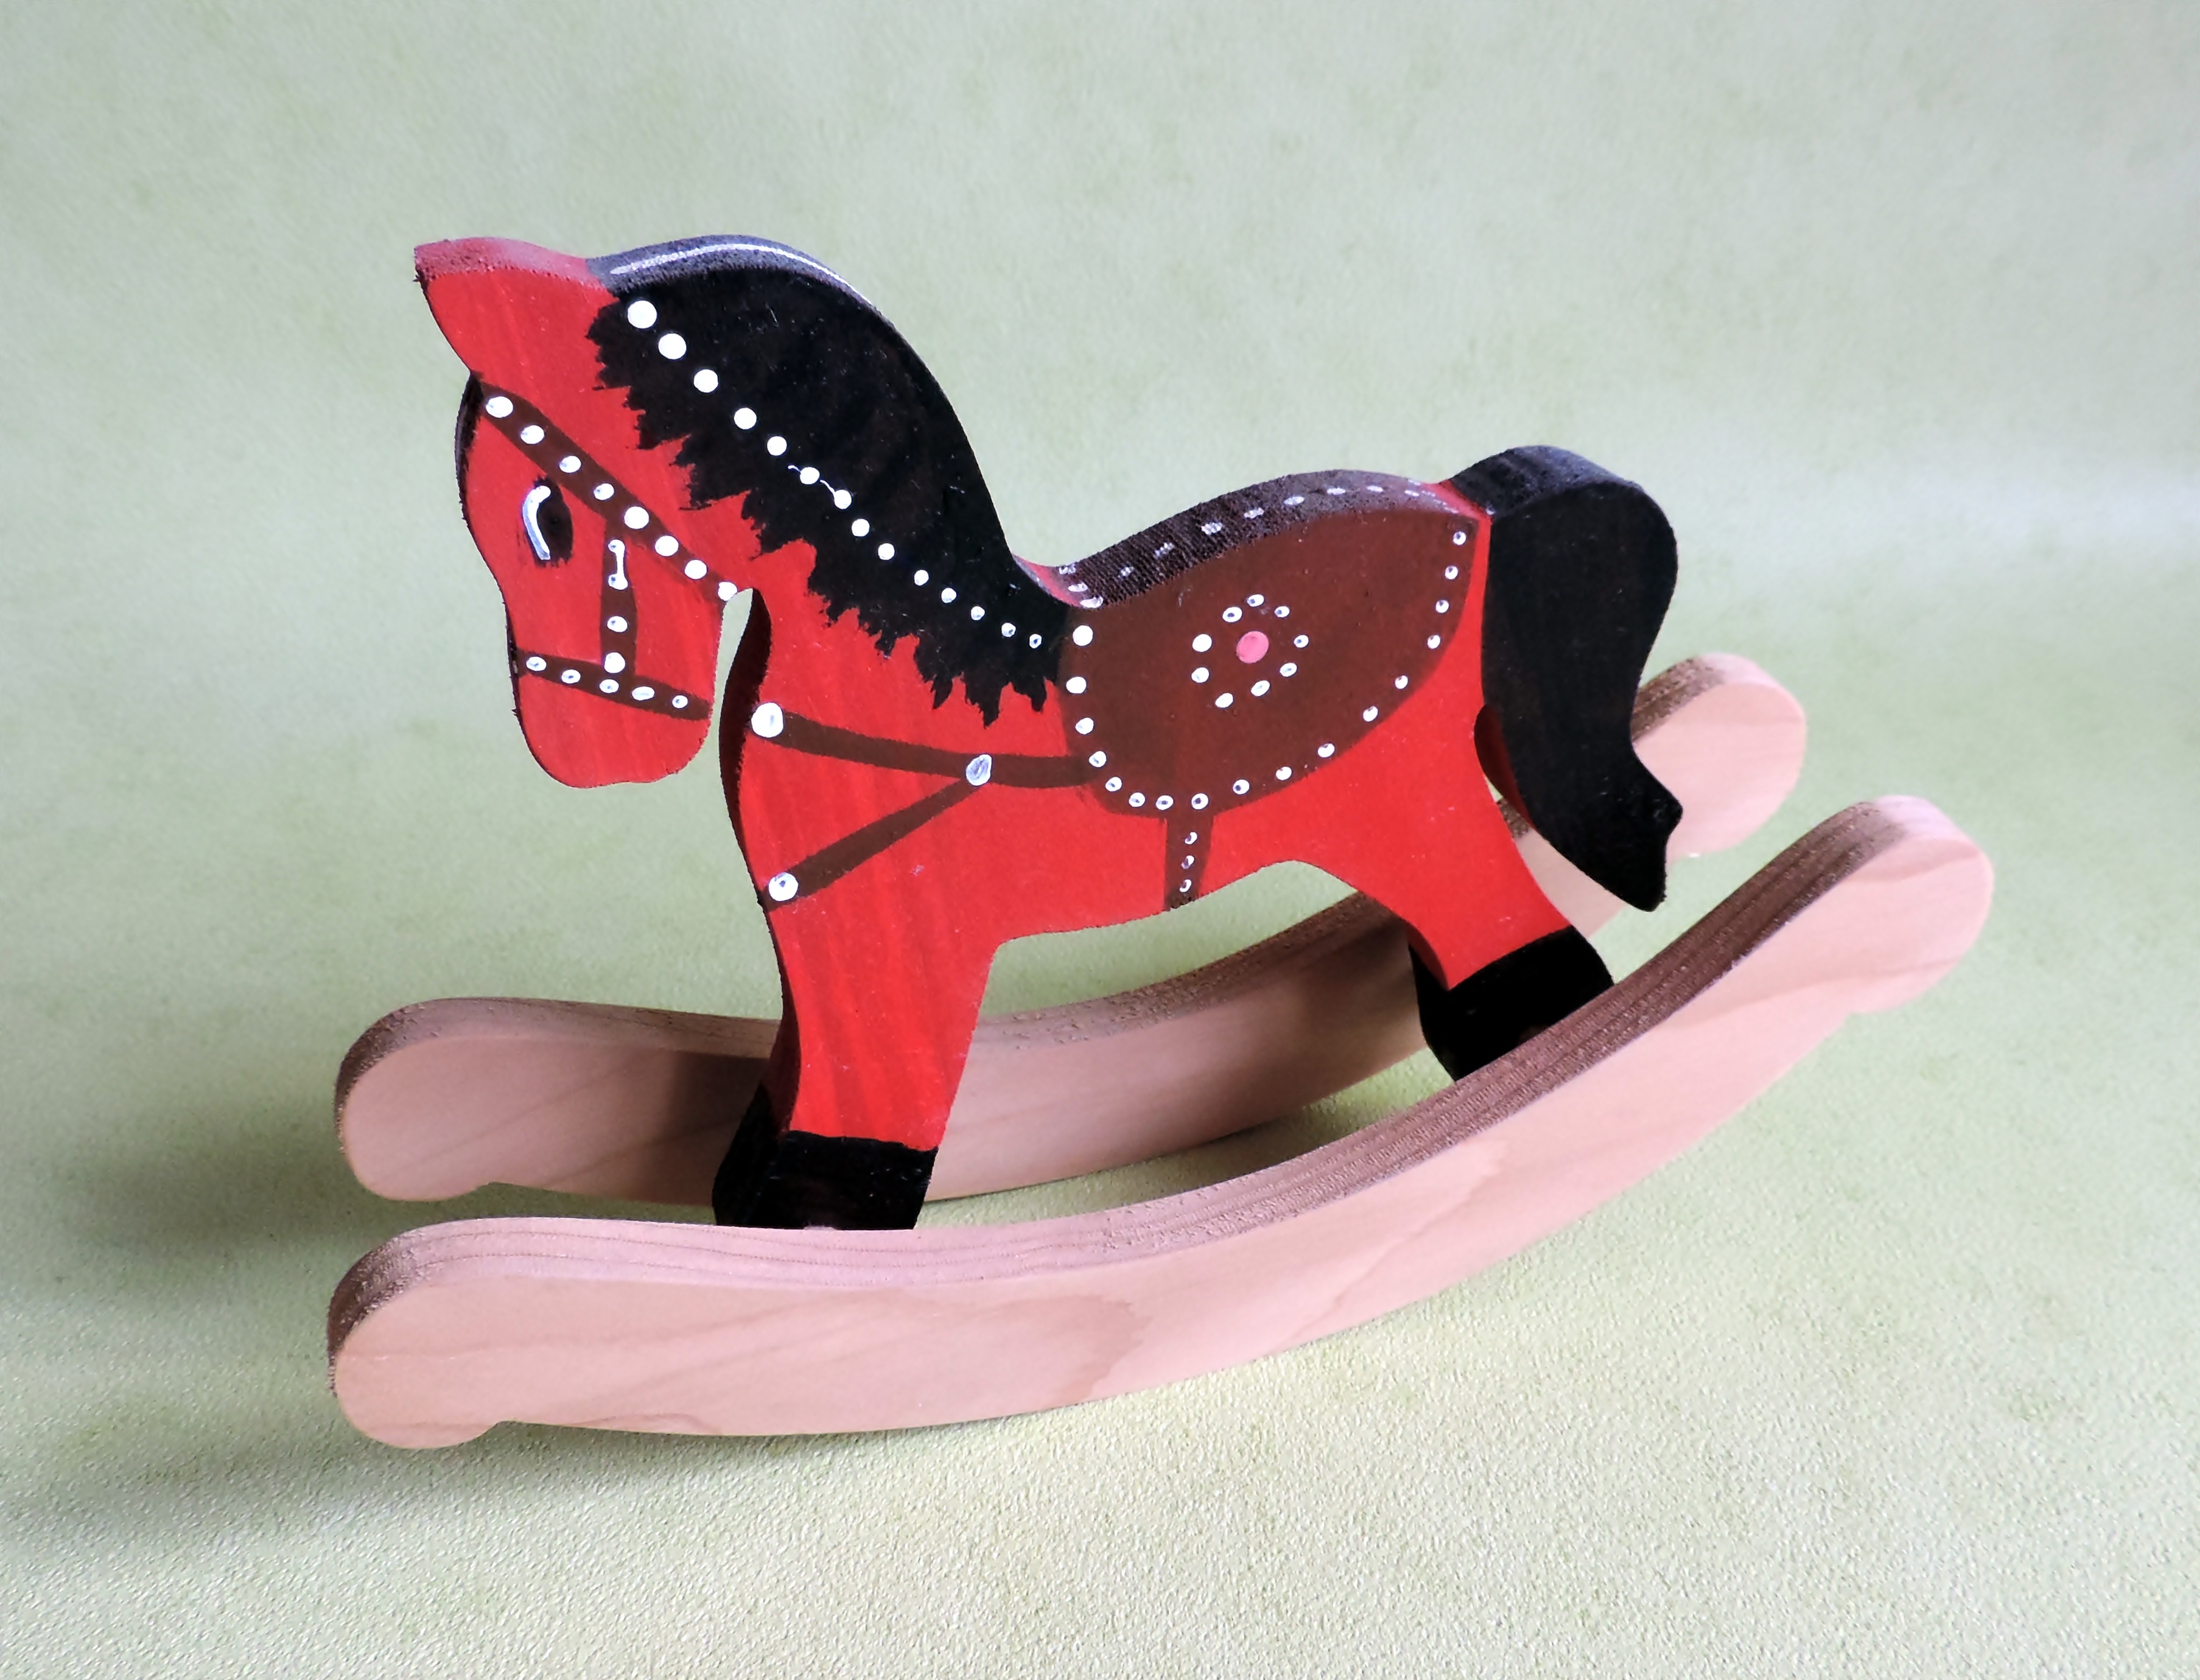
shoe, leg, model, red, pink, toy, sandal, product, textile, footwear, konik, stuffed toy, high heeled footwear, outdoor shoe